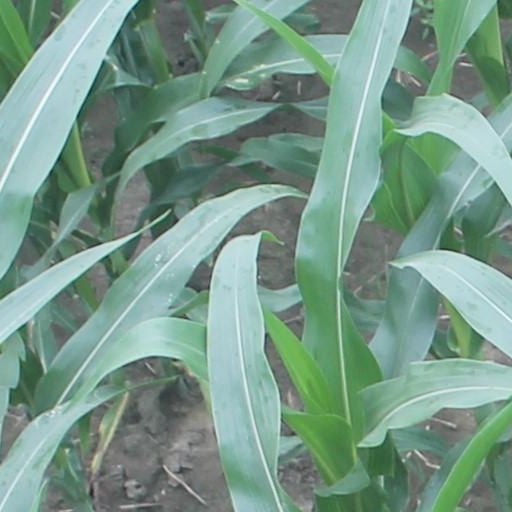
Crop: maize; corn